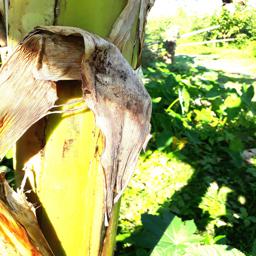
Label: PSEUDOSTEM WEEVIL